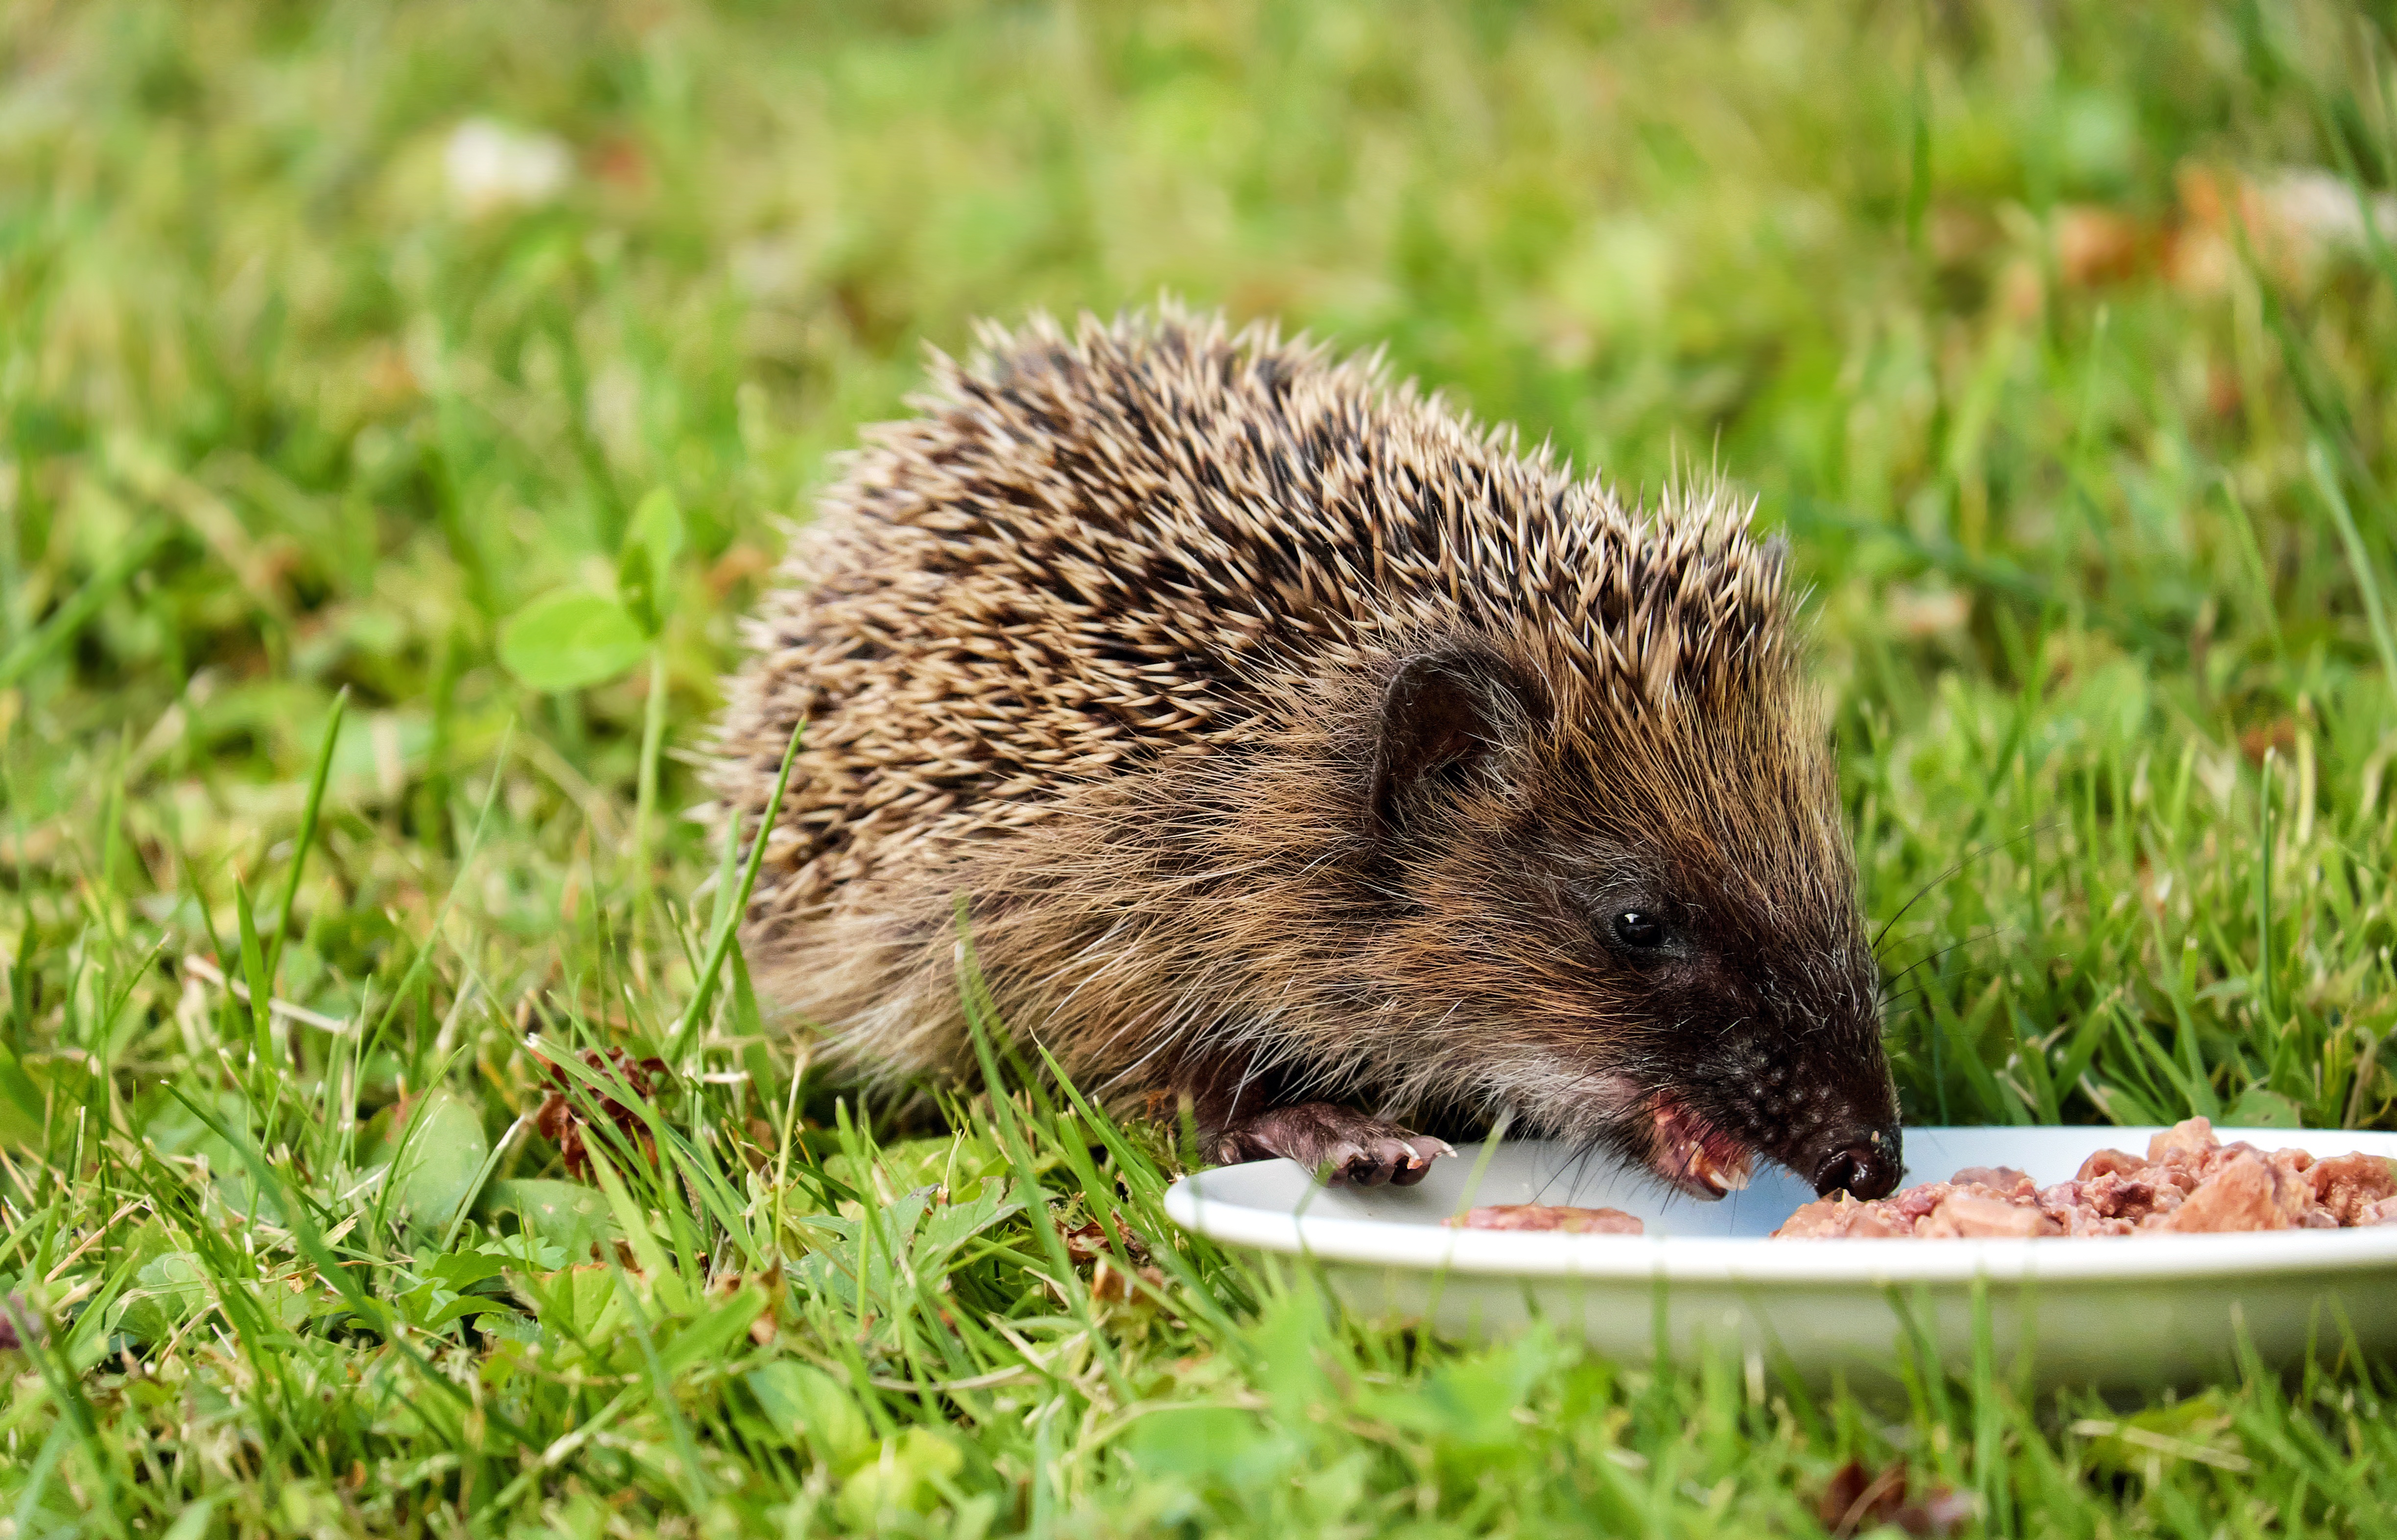
animal, wildlife, young, meal, mammal, fauna, whiskers, hedgehog, vertebrate, hannah, echidna, erinaceidae, domesticated hedgehog